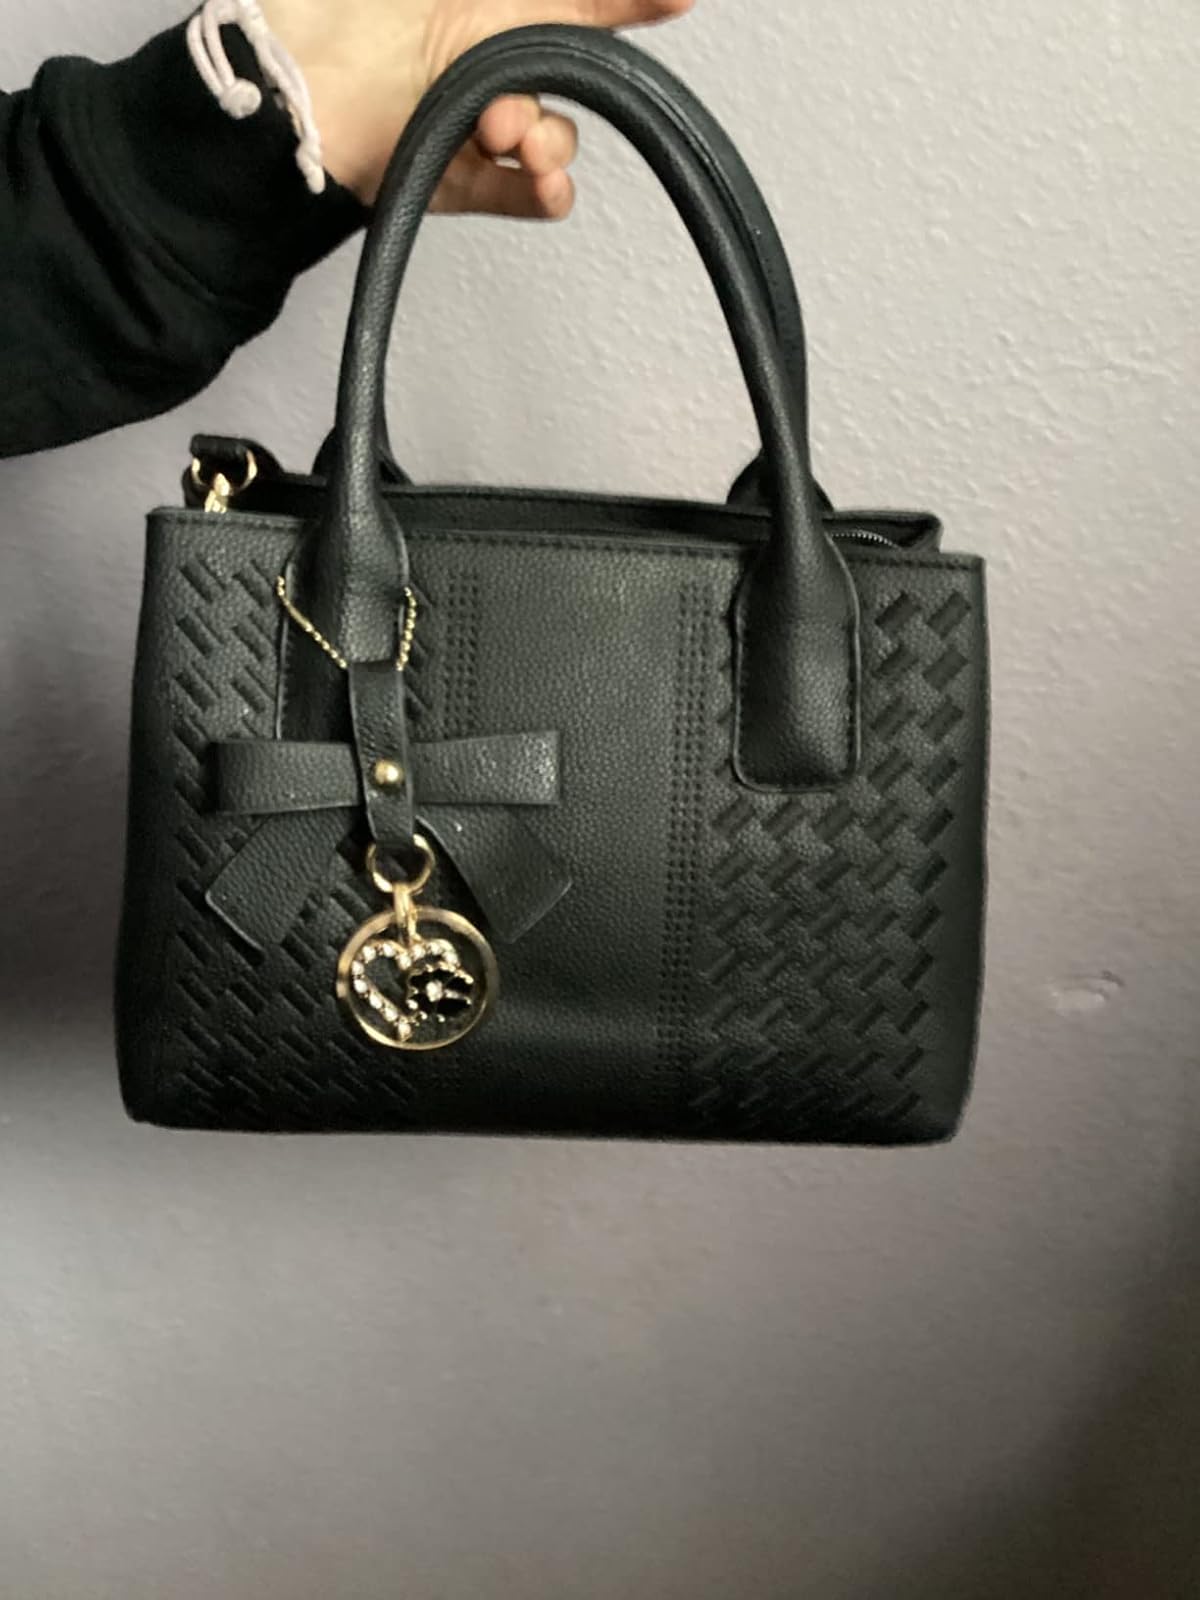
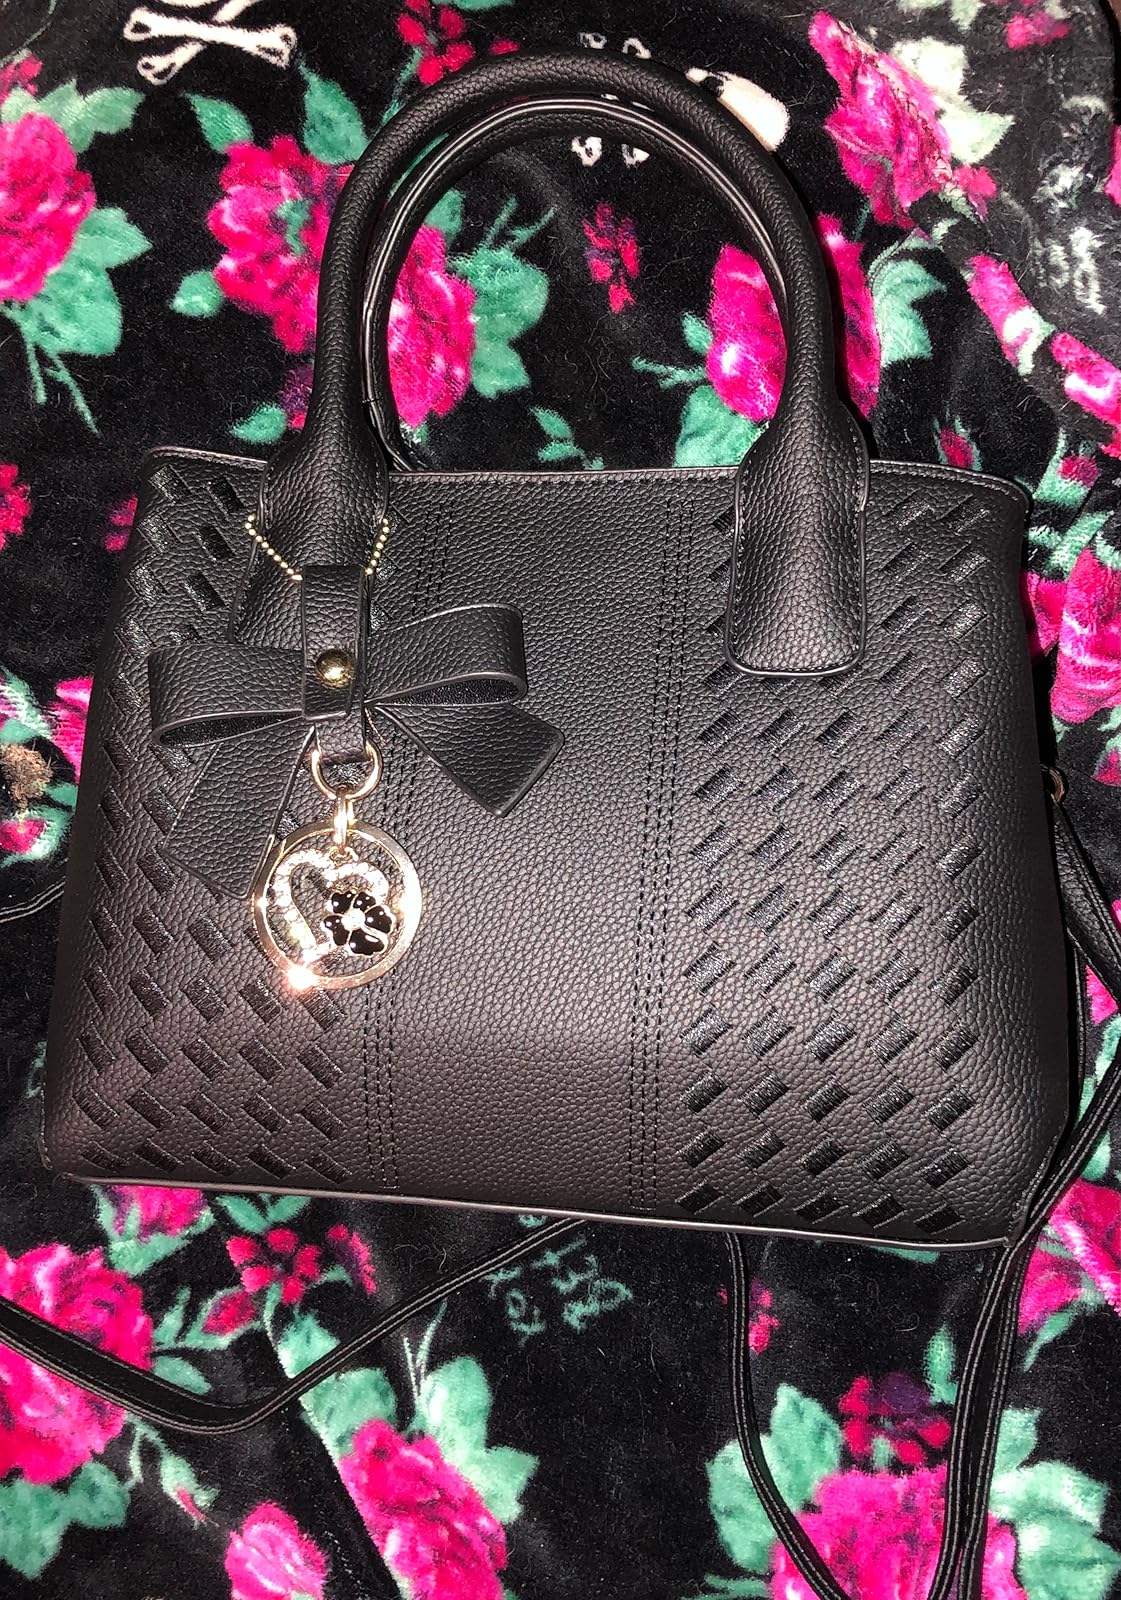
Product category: accessories_handbag
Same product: yes